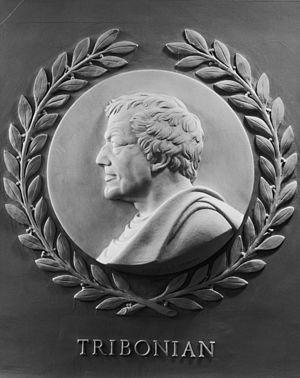
Brenda Putnam est une sculptrice, médailleuse et auteure américaine.
Justinien ou Justinien le Grand, né vers 482 à Tauresium, près de Justiniana Prima en Illyrie, et mort le 15 novembre 565 à Constantinople, est un empereur romain d'Orient ayant régné de 527 jusqu'à sa mort. Il est l'une des principales figures de l'Antiquité tardive. Que ce soit sur le plan du régime législatif, de l'expansion des frontières de l'Empire ou de la politique religieuse, il a laissé une œuvre considérable.